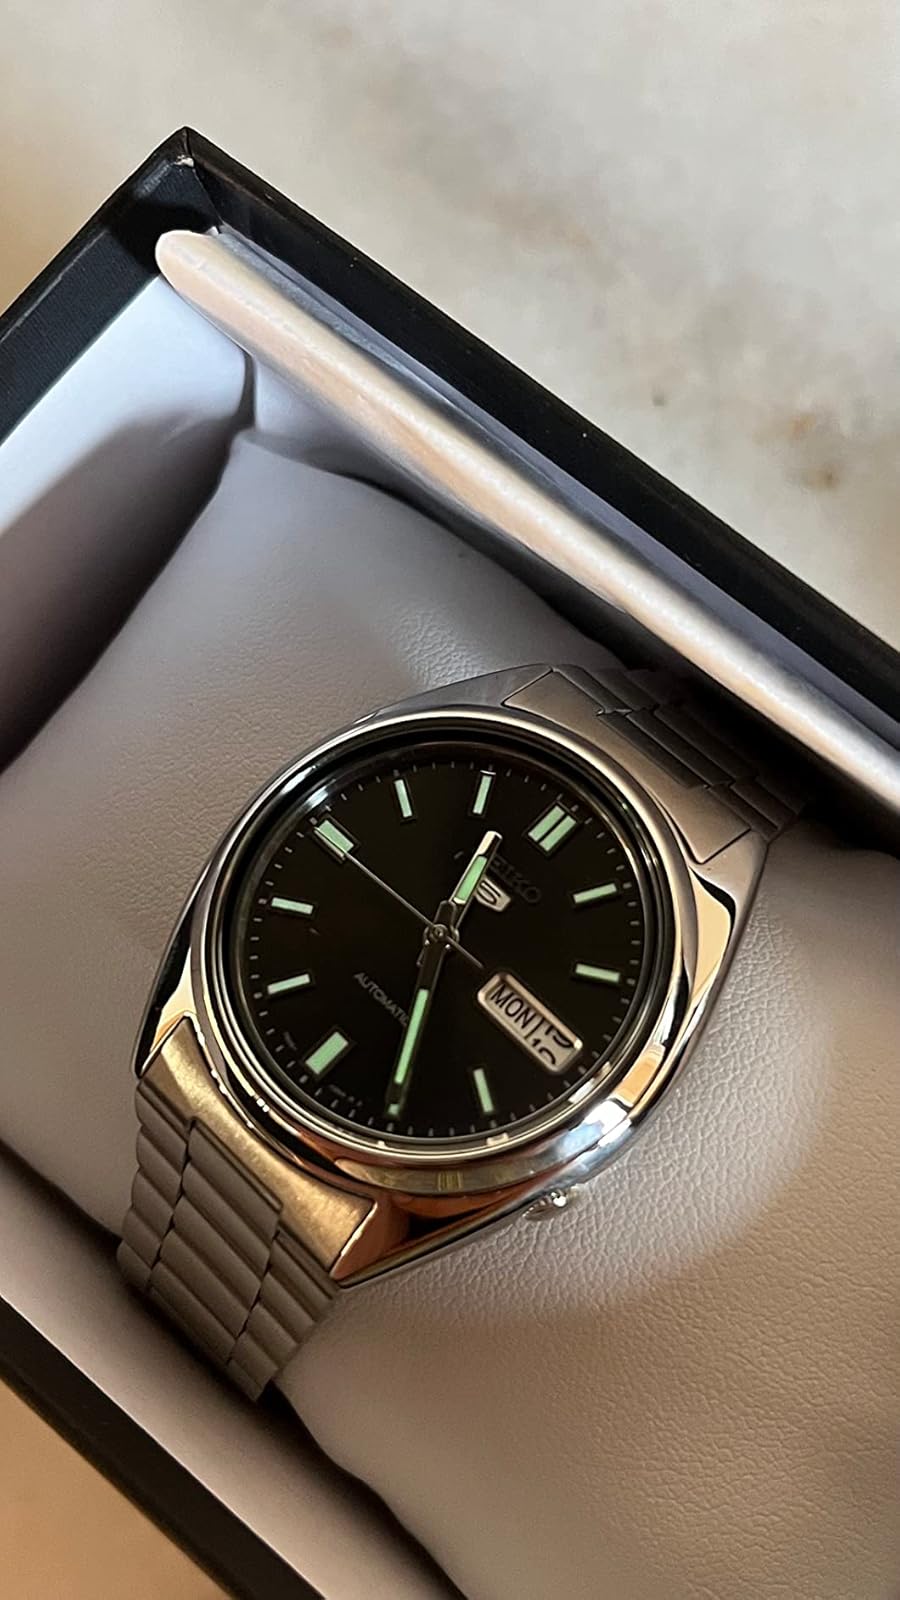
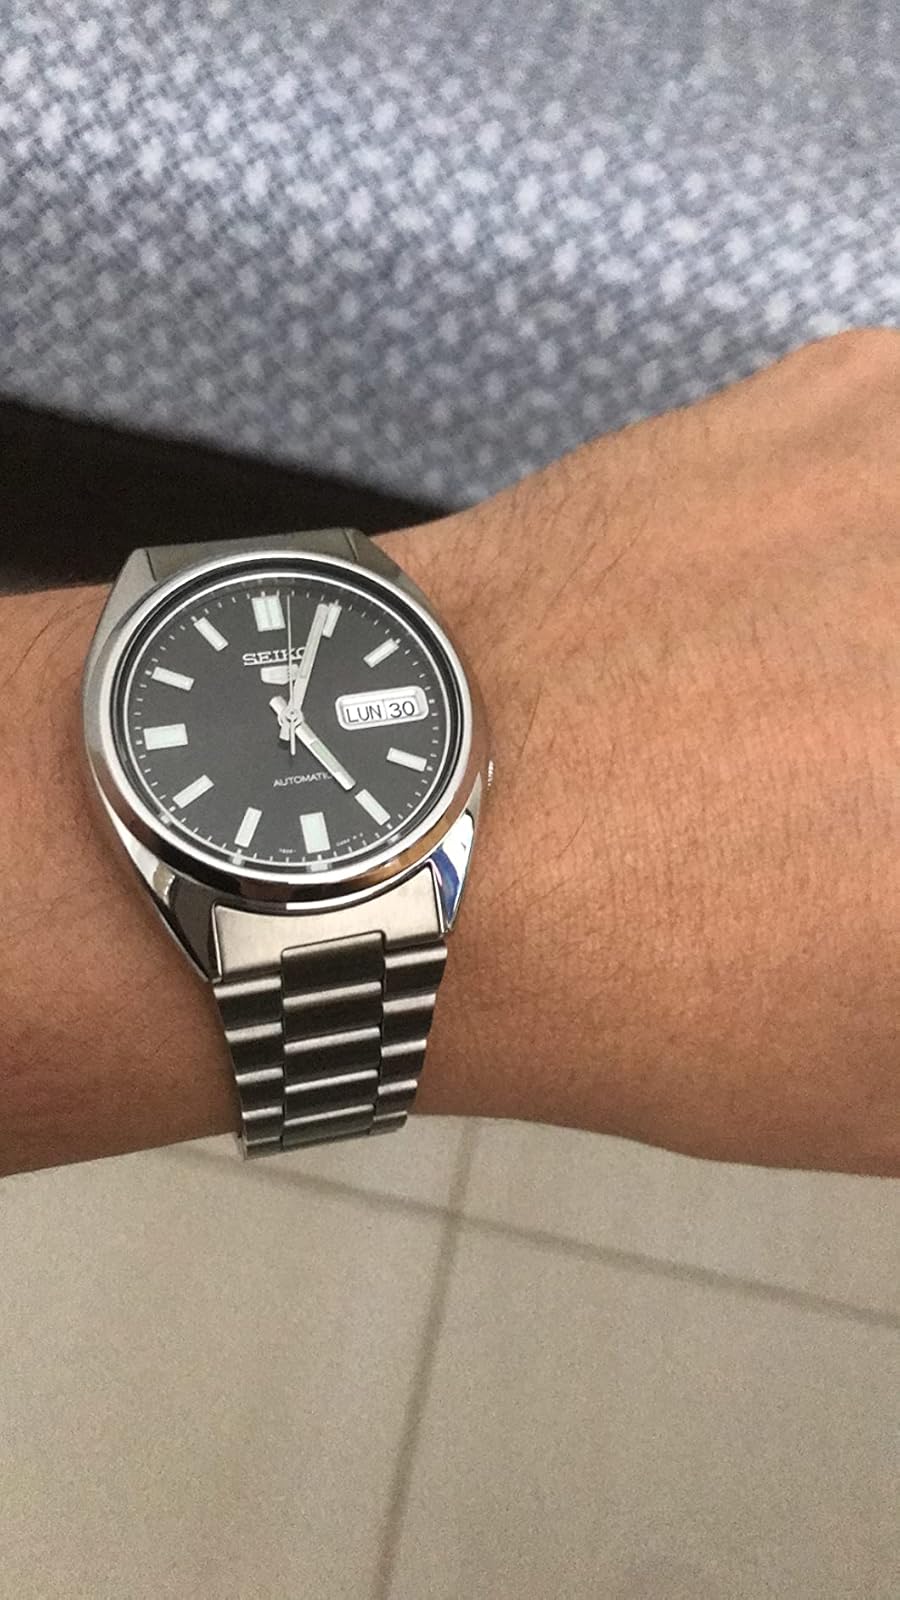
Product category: accessories_watch
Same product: yes